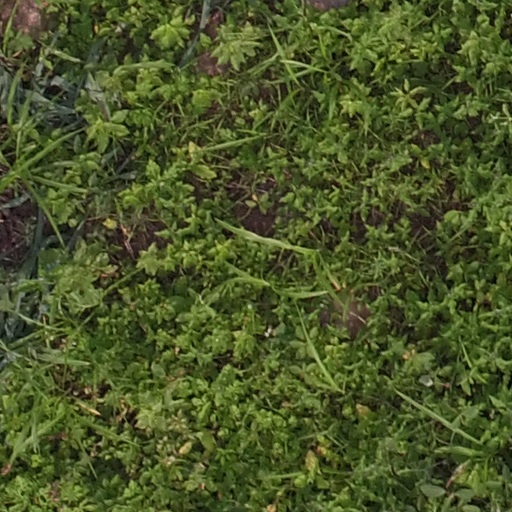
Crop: maize; corn